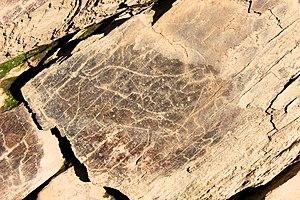
La vallée de la Côa, au nord du Portugal, est le plus important site d'art rupestre de plein air du Paléolithique supérieur de toute l'Europe. Il est inscrit depuis 1998 au patrimoine mondial de l'Unesco.